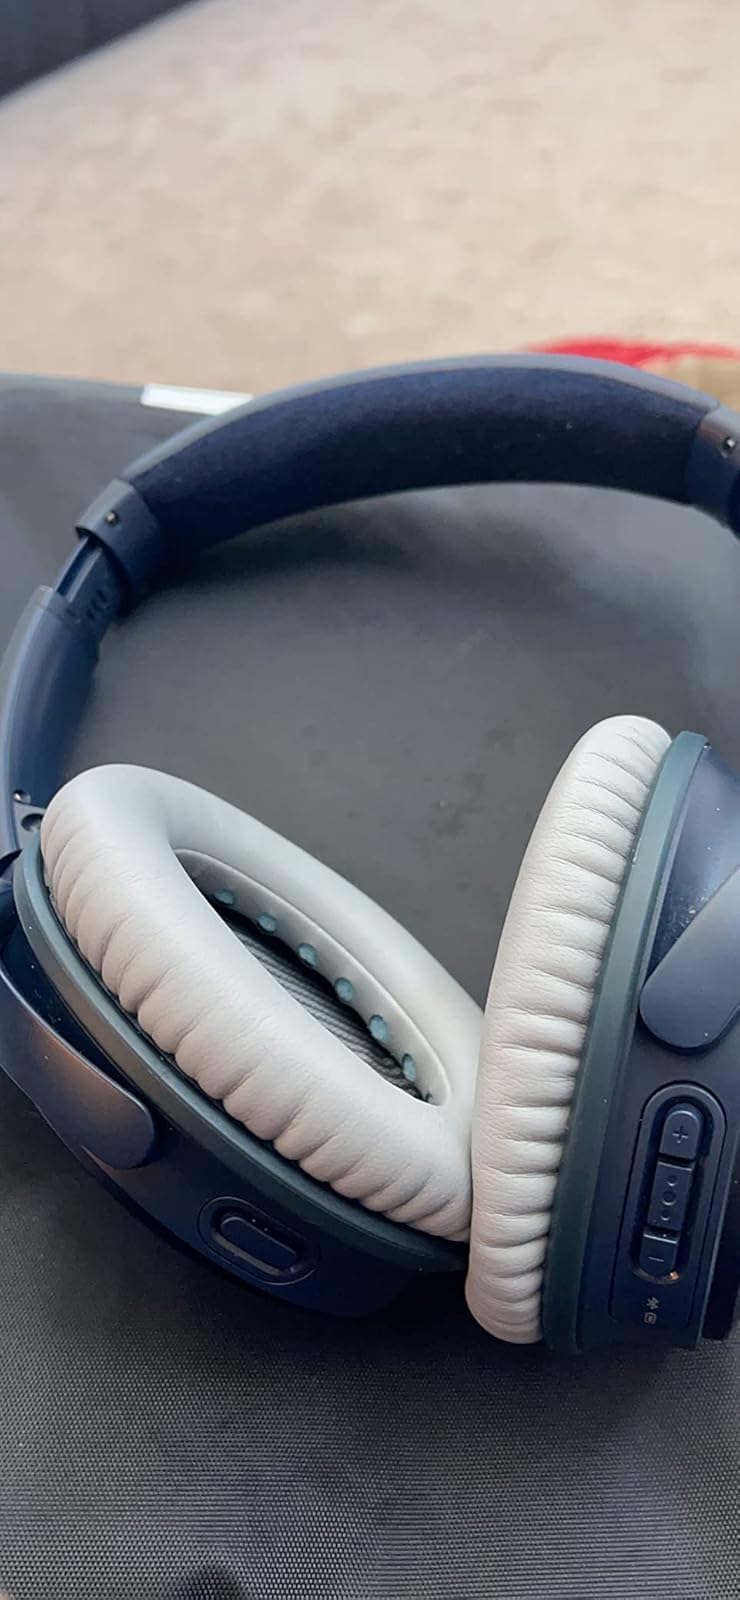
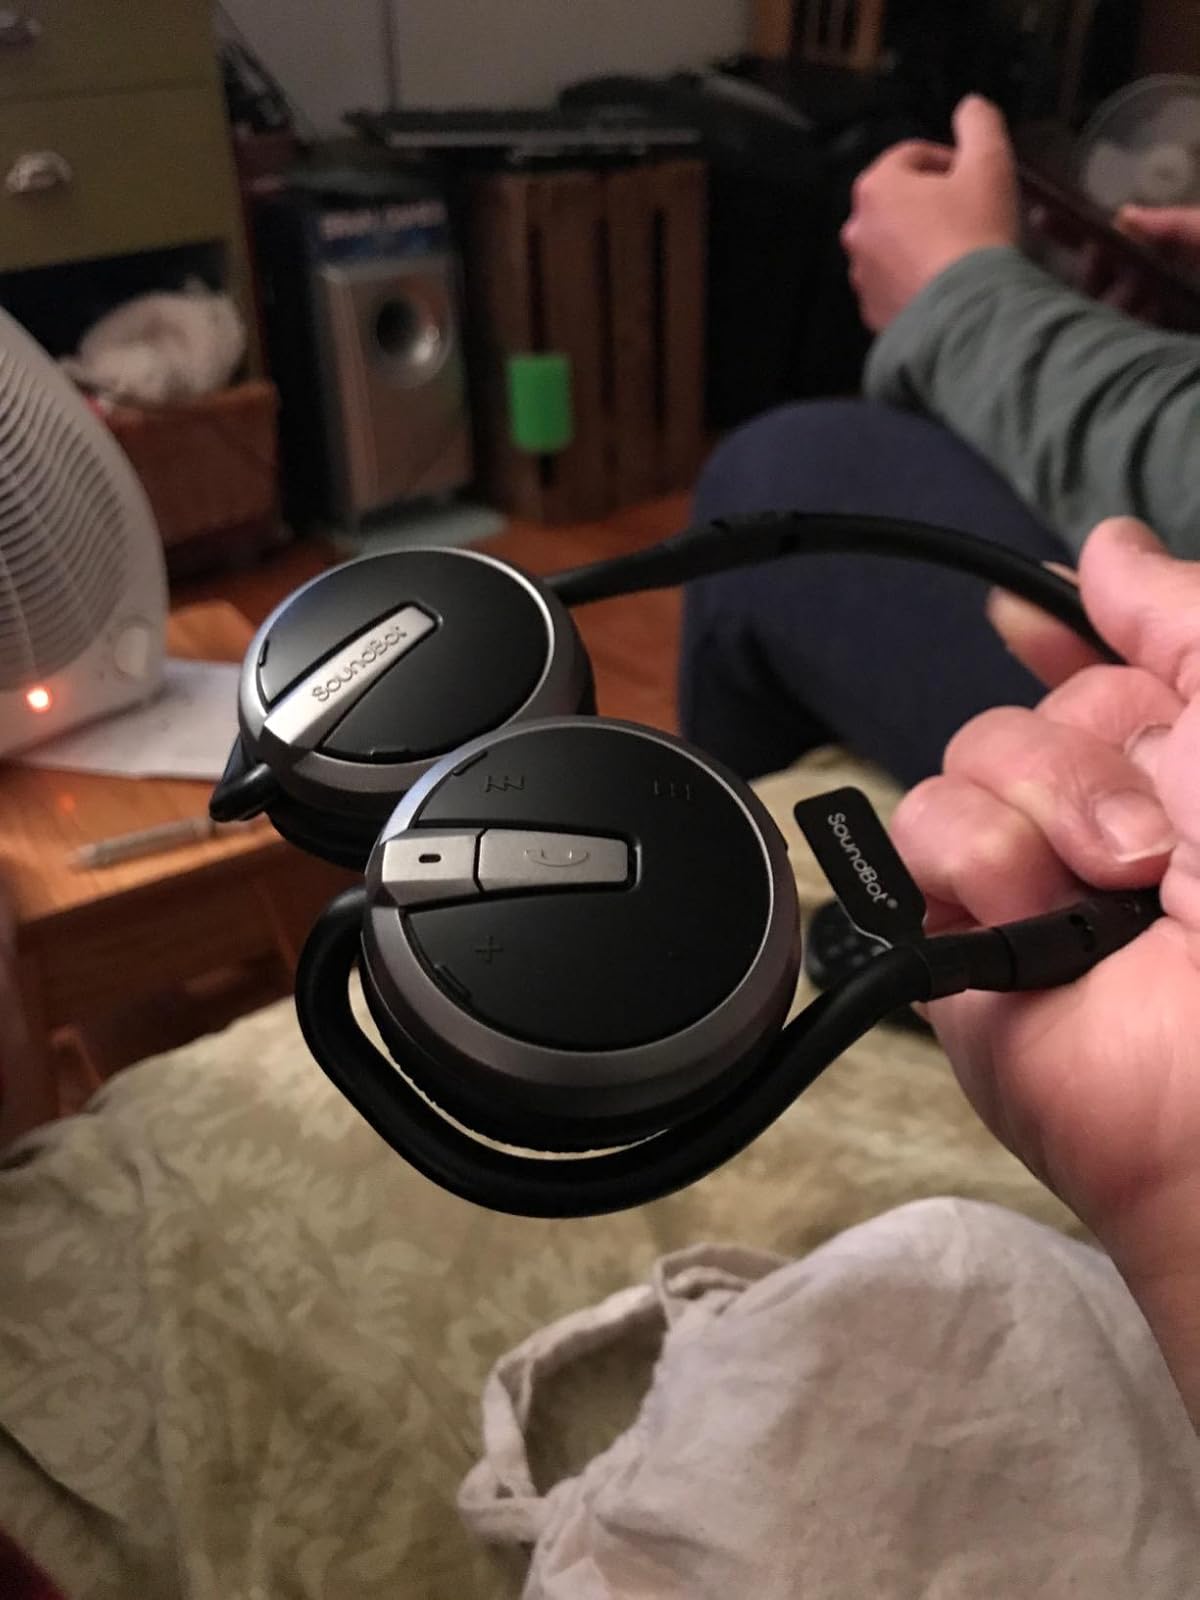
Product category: headphones
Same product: no